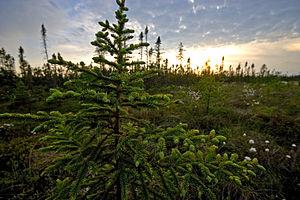
La Région d'État récréative de Big Bog est une réserve naturelle située dans l'État du Minnesota aux États-Unis, au nord du Waskish Township. Sa superficie totale est de 38,3 km² ; il s'agit d'une zone humide et marécageuse, parsemée d'îles.